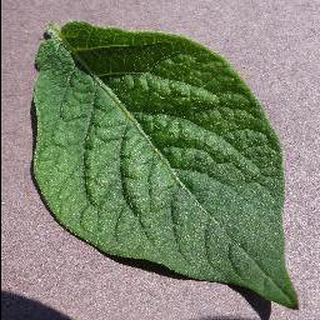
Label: healthy_potato